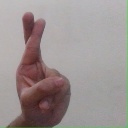
अक्षर: र